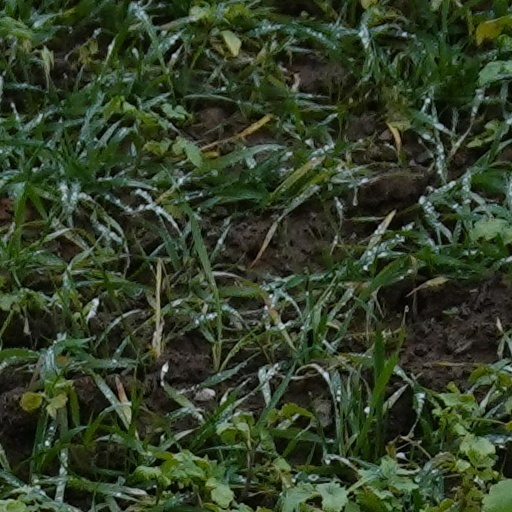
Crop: wheat